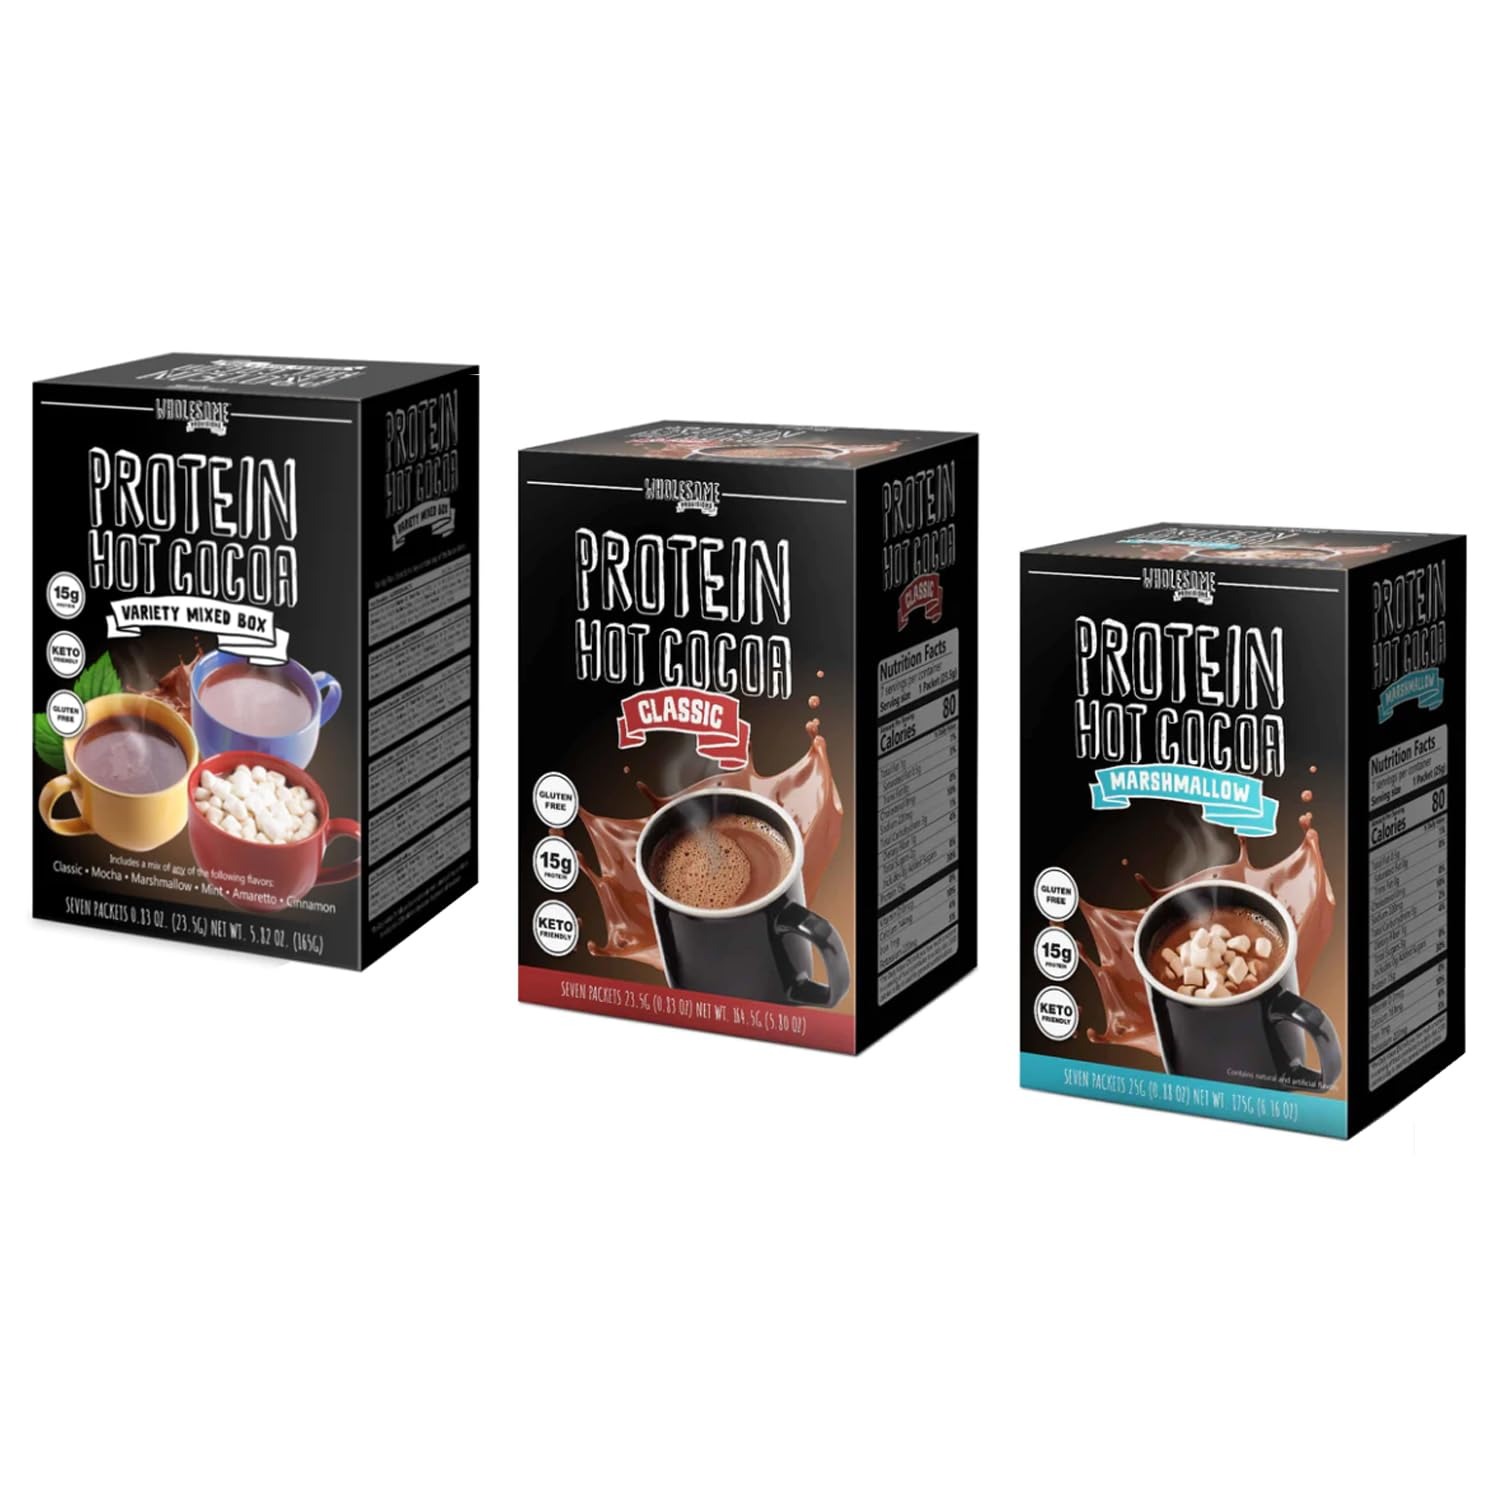
Item Name: Protein Hot Chocolate, Keto Hot Chocolate Mix, Low Carb Hot Cocoa, 15g Protein, 2g-4g Net Carbs, Low in Sugar, Instant Hot Coco, Multi-Flavors, Variety 3 Pack Bundle
Bullet Point 1: HOT COCO TASTE WITH HEALTH BENEFITS: Our Protein Hot Chocolate is packed with 15g of protein and is also Keto-friendly! Very low in sugar and low in NET CARBS! Amazing nostalgic and comforting taste and texture without the guilt. GLUTEN FREE.
Bullet Point 2: FLAVOR VARIETY PACK: This bundle includes one full box (7 packets) of our classic hot chocolate flavor, one full box (7 packets) of marshmallow hot chocolate and a full box (7 packets) of our variety mix of hot chocolate that includes UP TO 4-6 different flavors of our Protein Hot Chocolate per box. Each mixed flavor box can contain a mix of the following flavors: Classic, Amaretto, Cinnamon, Mocha, Mint, or Marshmallow!
Bullet Point 3: PERFECTLY PORTION OUT PACKAGES: Each box contains 7 individually portioned out packages. Easy to control your macros and convenient to store and/or travel with.
Bullet Point 4: QUICK AND EASY TO MAKE: Enjoy a hot cup of chocolate cocoa in minutes! Simply add contents to a mug and add hot water or warm unsweetened almond milk. Get creative and add to your coffee, protein shake, or baked goods for a chocolate protein boost! Easy to mix, won't clump!
Bullet Point 5: HIGH PROTEIN AND LOW CARB/SUGAR: One serving contains 15g of protein and is very low in carbs. Protein Hot Cocoa also does not contain gluten.
Bullet Point 6: LOOKING FOR MORE PROTEIN?? Search for other Wholesome Provision products. We offer High Protein Chips, Crispy Rice Treats, Wafers, Cereal, Keto Sweeteners, Keto Chocolate Chips, and so much more!
Value: 6.4199
Unit: Ounce

Price: 39.95